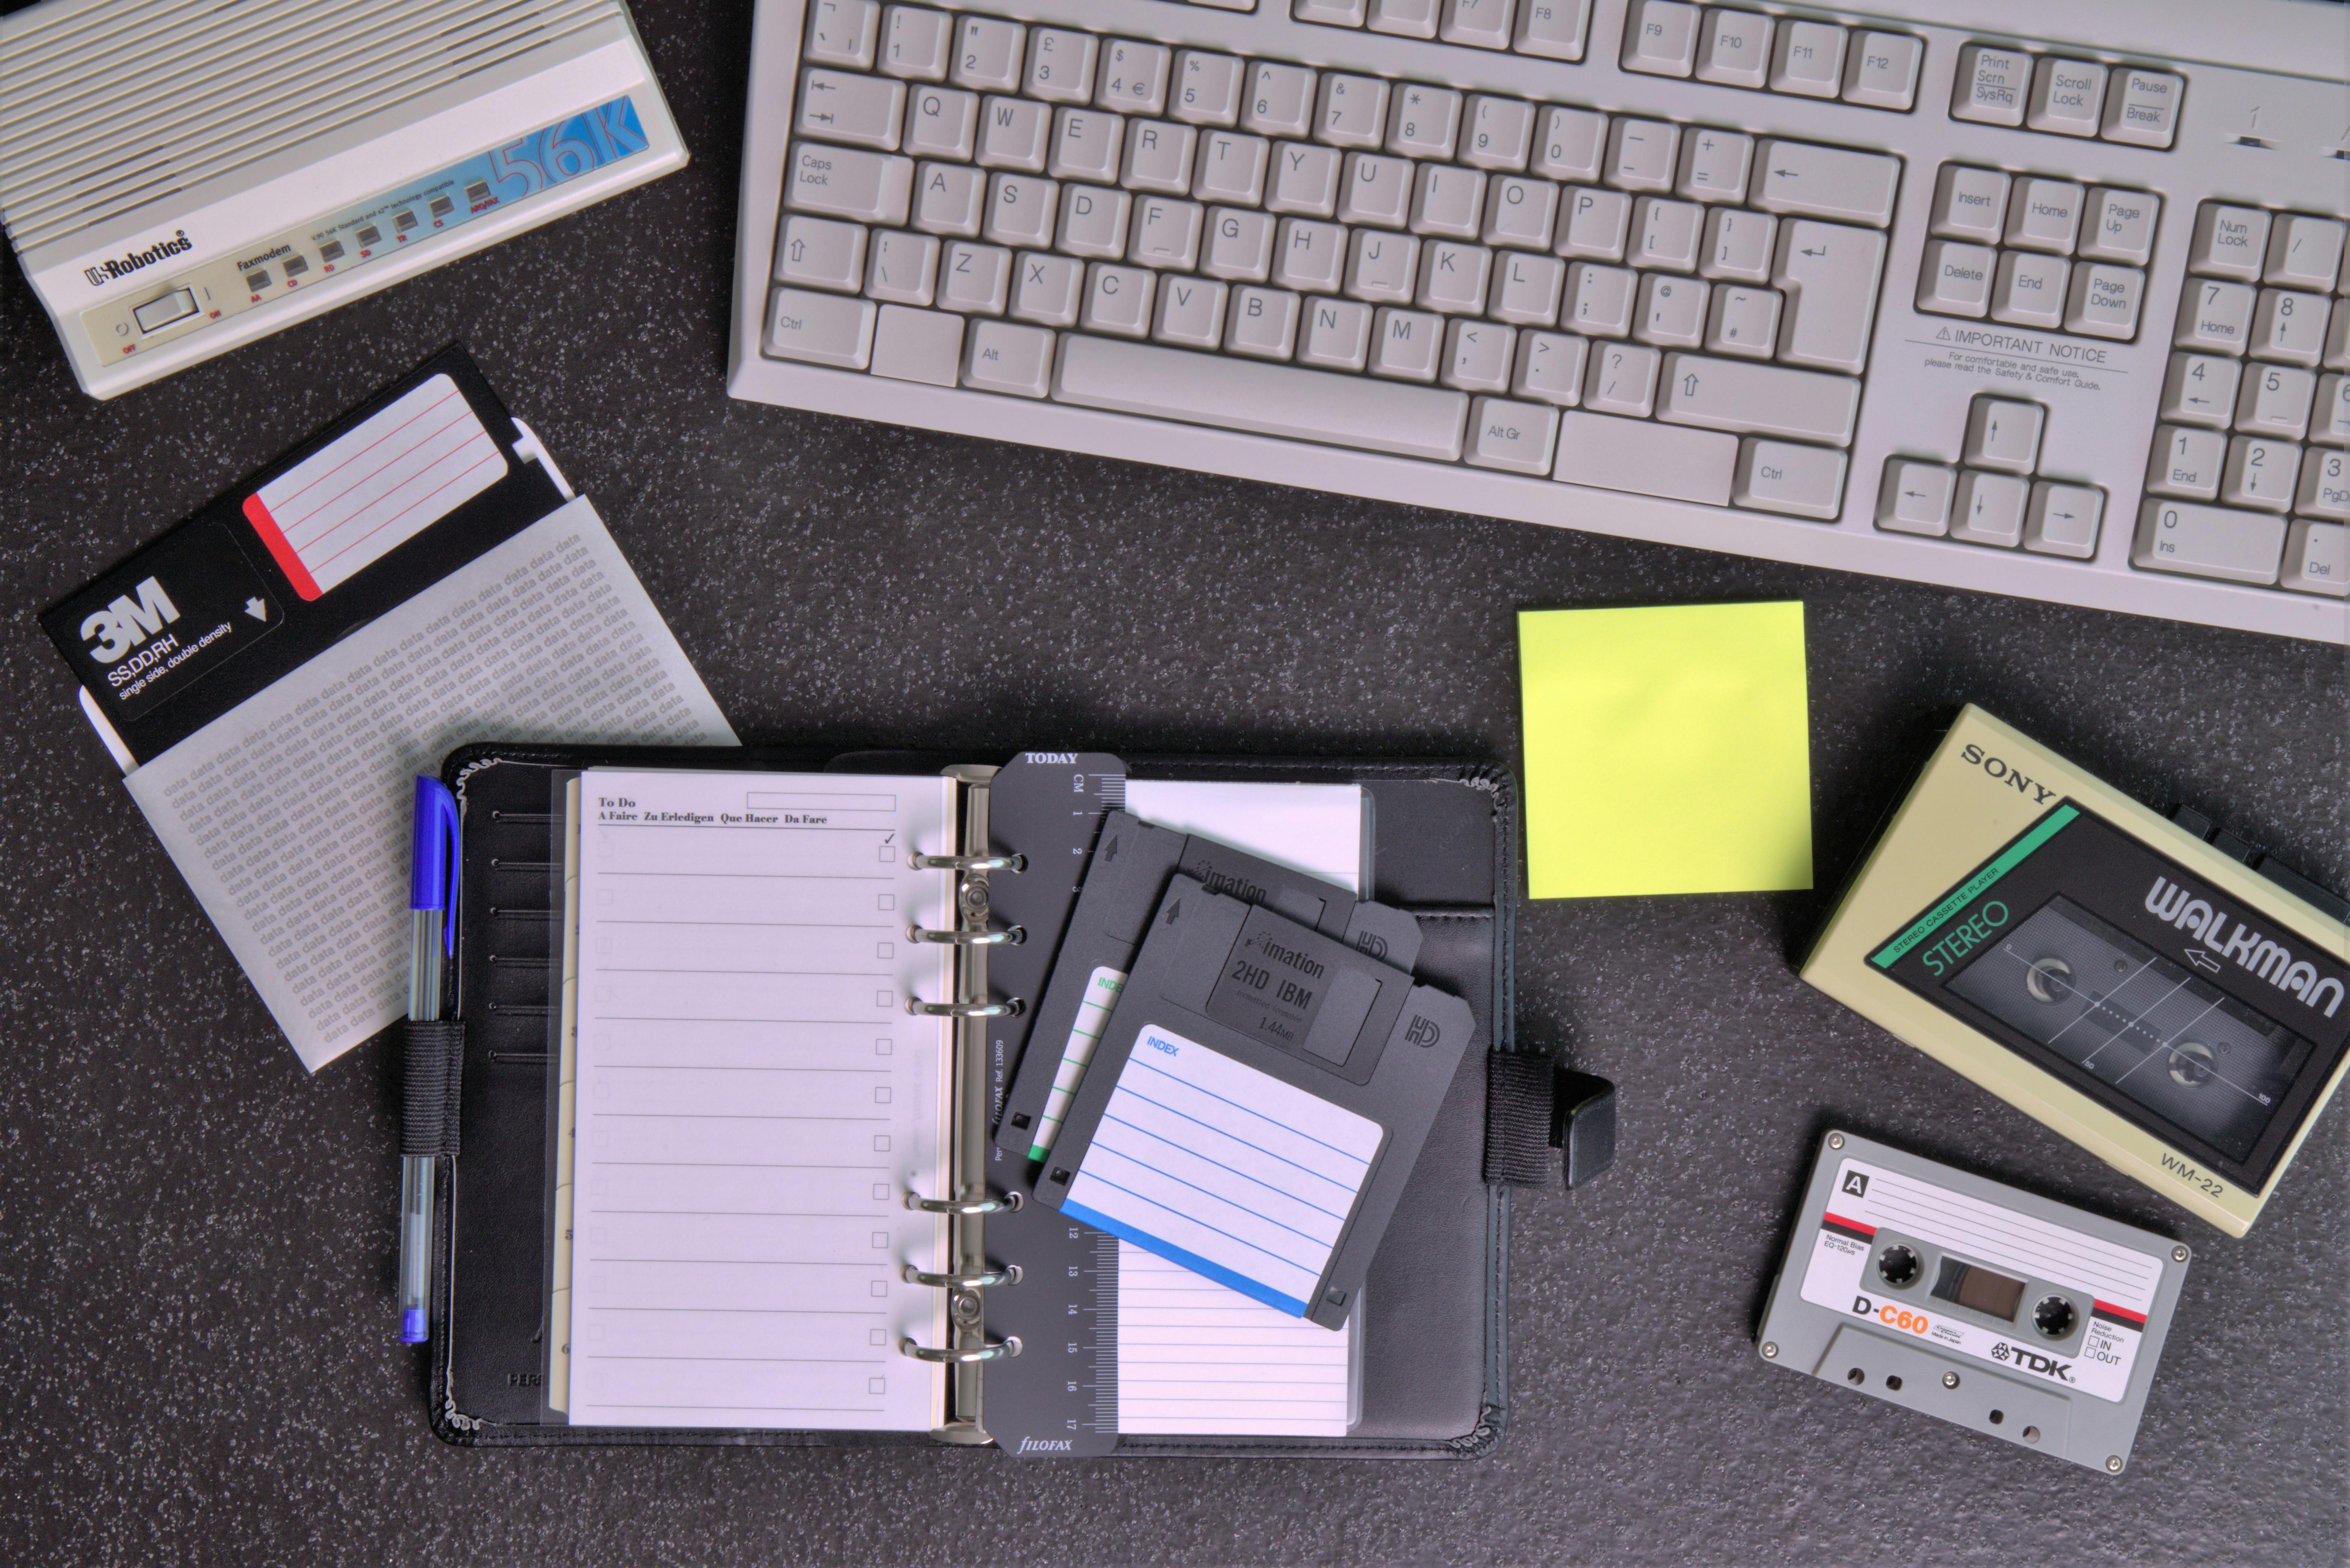
work, computer, product, peripheral, input device, computer keyboard, office equipment, office supplies, font, gadget, output device, space bar, rectangle, electronic device, personal computer, numeric keypad, computer hardware, computer data storage, electric blue, Laptop accessory, personal computer hardware, floppy disk, Office instrument, engineering, computer component, multimedia, brand, stationery, data storage device, netbook, laptop part, plastic, desk